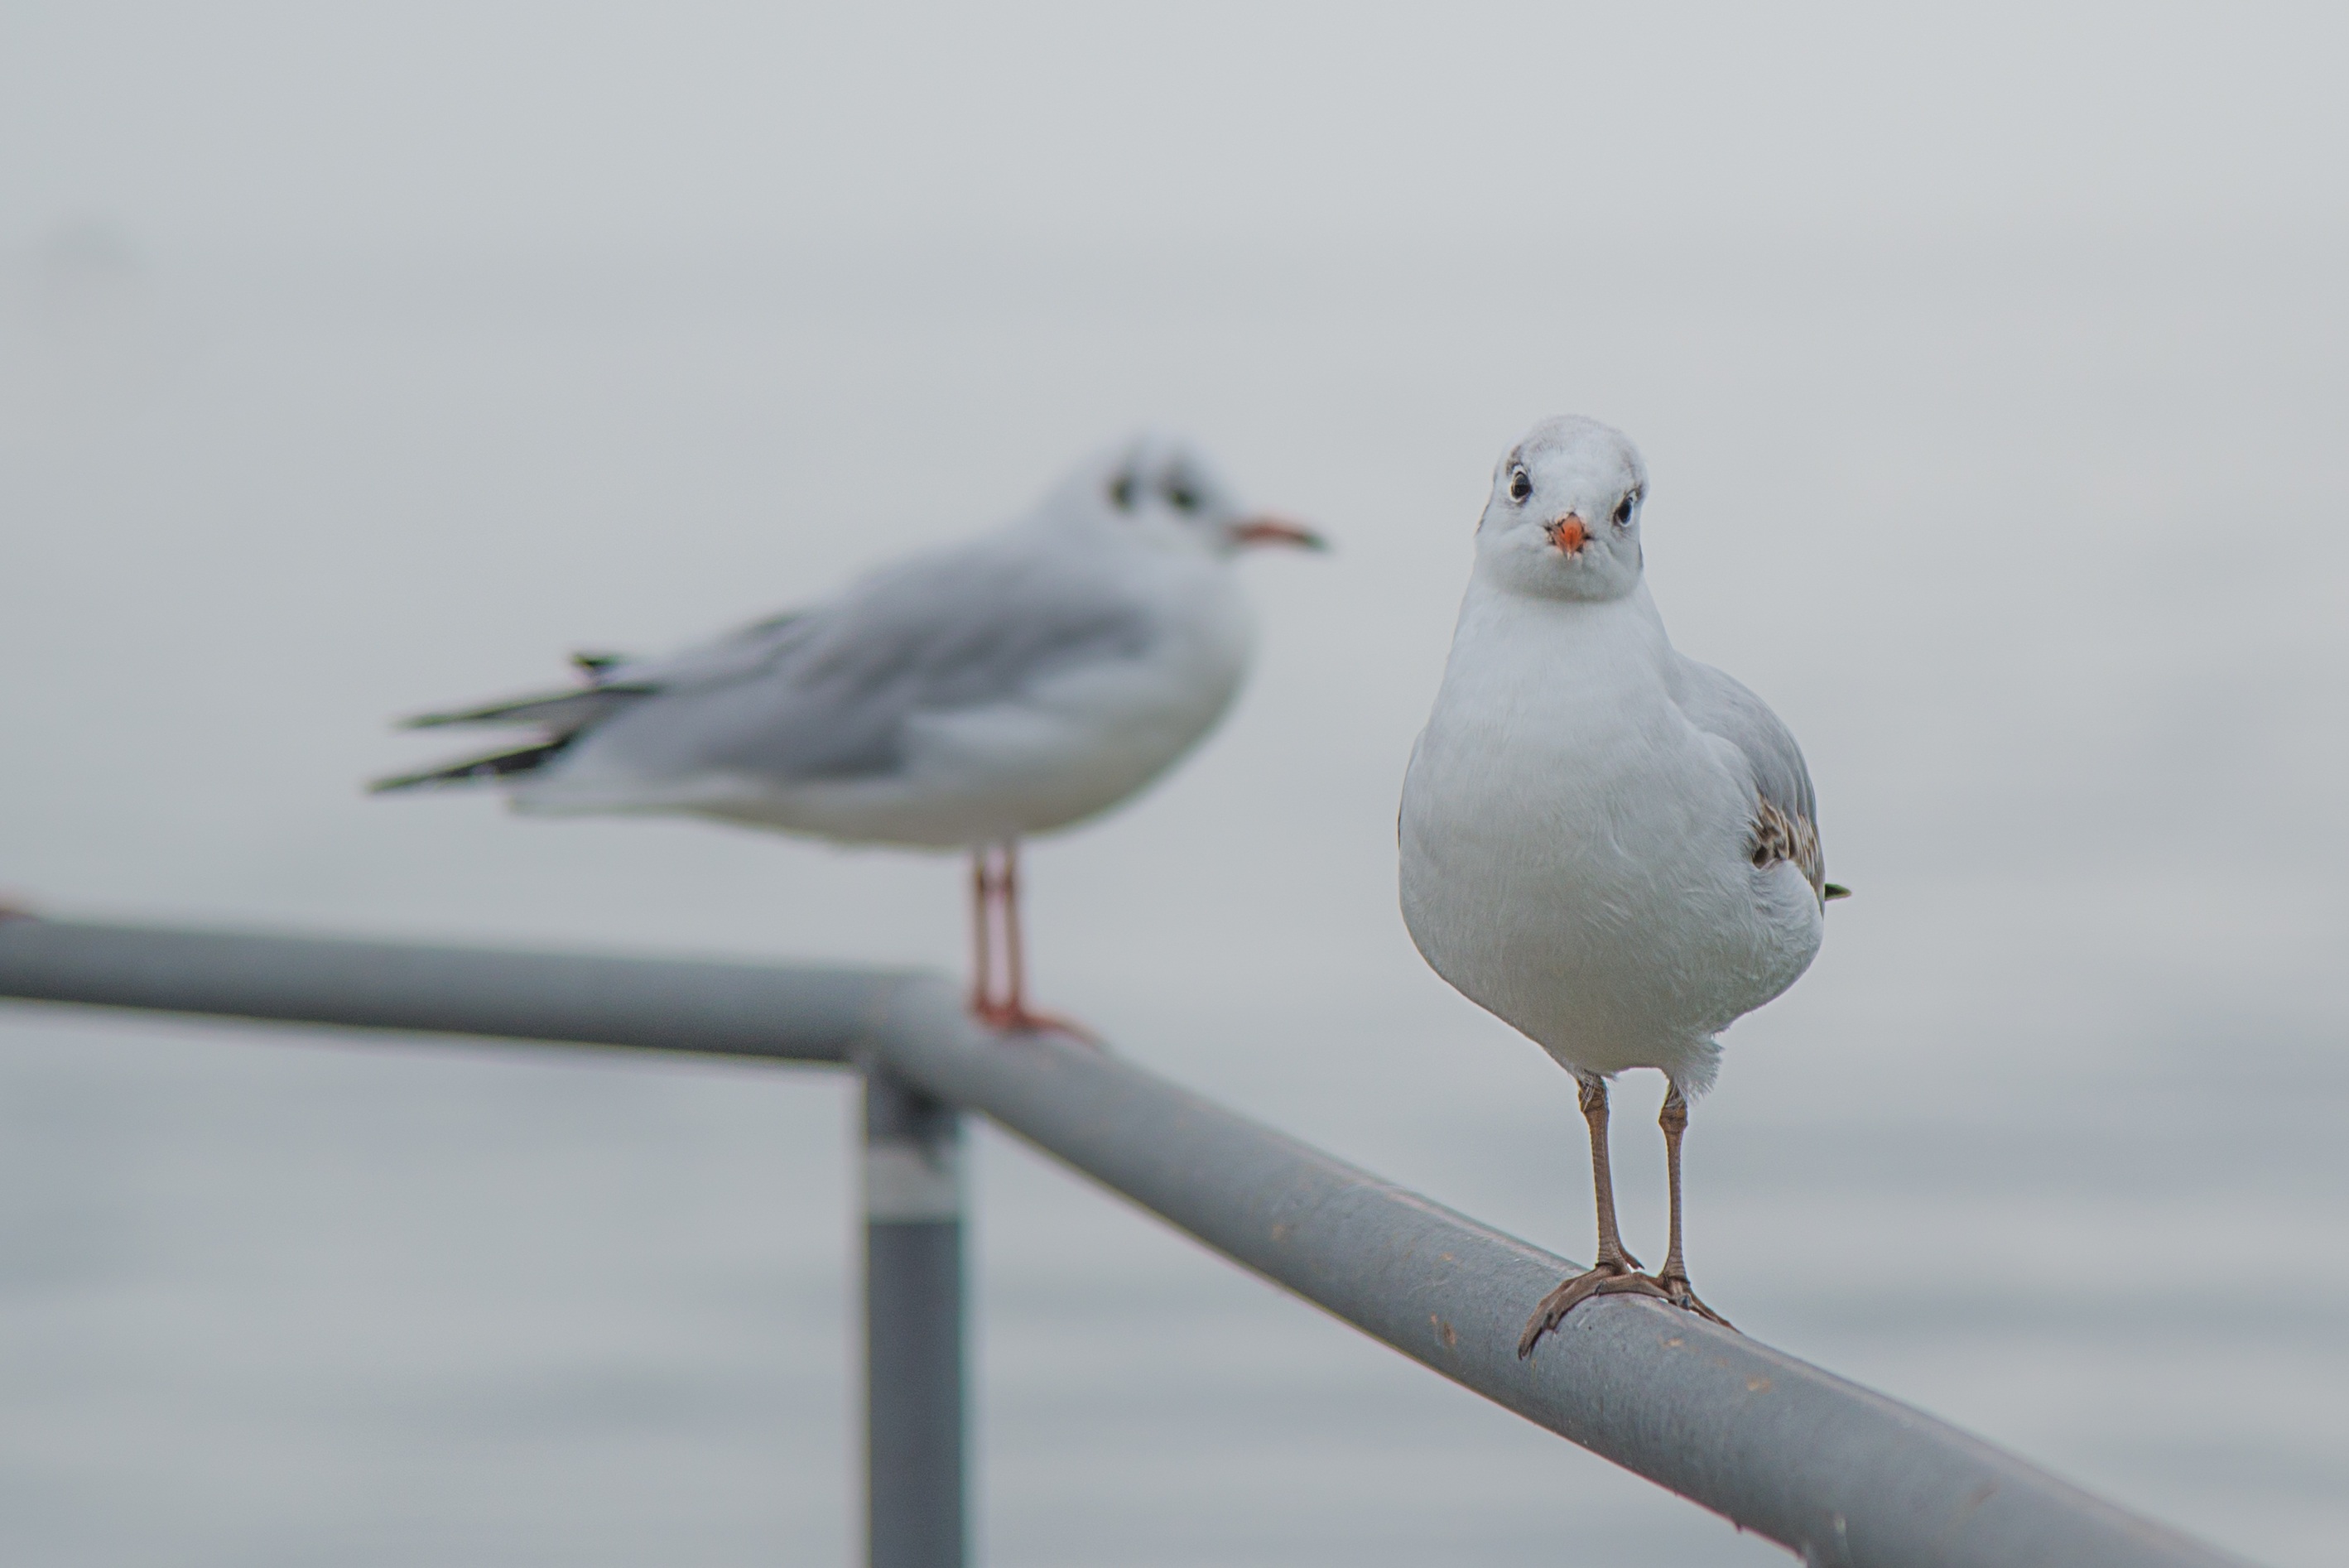
sea, water, winter, bird, wing, lake, animal, seabird, seagull, wildlife, railing, gull, beak, sitting, close, fauna, birds, vertebrate, bill, waterfowl, shorebird, charadriiformes, european herring gull